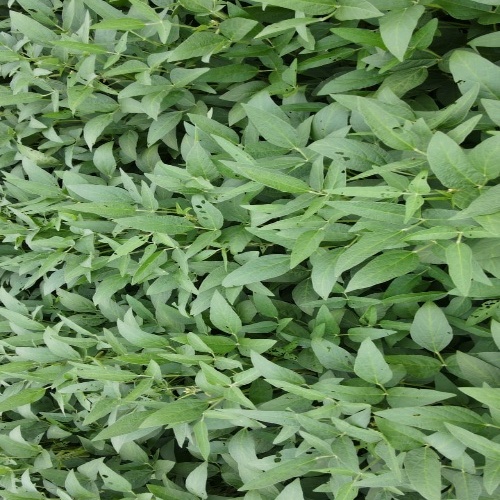
Label: Diabrotica_speciosa